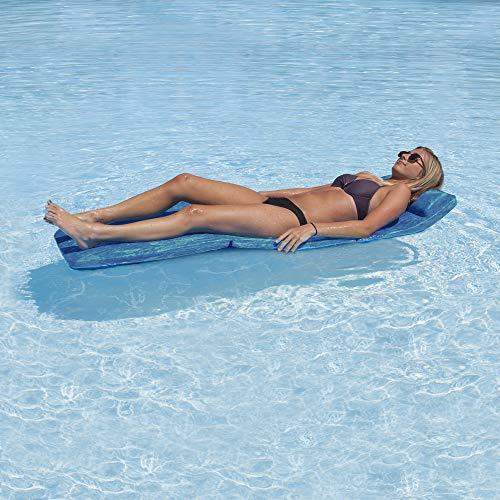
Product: AIRHEAD Sun Comfort Pool Lounge
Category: Toys & Games | Sports & Outdoor Play | Pools & Water Toys
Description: Lay back and relax on AIRHEAD comfy lounge in a pool, lake, or on the shore or poolside.
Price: $86.18
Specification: Product Dimensions:         26.2 x 24 x 6.5 inches ; 3.5 pounds    |Shipping Weight: 5.4 pounds (View shipping rates and policies)|ASIN: B0767FC75P|Item model number: AHSC-039|    #2096    in Swimming Pool & Outdoor Water Toys